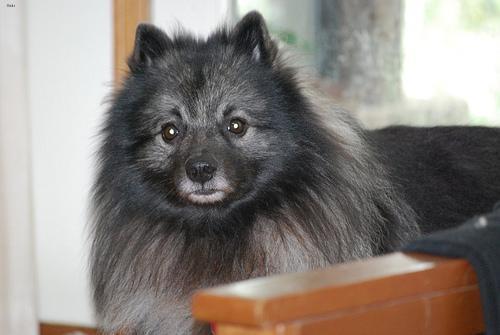
keeshond